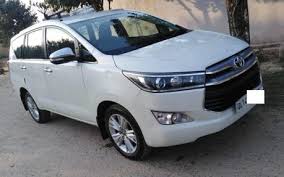
Label: noambulance